List of American Pie characters

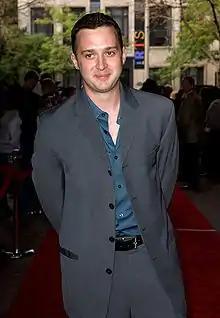
Eddie Kaye Thomas

Paul Finch, commonly referred by his surname Finch, first appears in "American Pie" as a mochaccino-drinking sophisticate and he is the friend of Jim Levenstein, Kevin Meyers and Chris "Oz" Ostreicher. He is a member of the nerdy four friends make a pact to lose their virginity before they graduate from high school. Finch, meanwhile, pays Vicky's friend Jessica $200 to spread rumors around the school of his sexual prowess, hoping that it will increase his chances of success. Unfortunately, he runs into trouble when Stifler, angry that a girl turned him down for the prom because she was waiting for Finch to ask her, puts a laxative into Finch's mochacchino. Finch, being paranoid about the lack of cleanliness in the school restrooms, and unable to go home to use the toilet as he usually does, is tricked by Stifler into using the girls' restroom. Afterward, he emerges before many other fellow students, humiliated and is left dateless. At the prom, everything seems hopeless for the four boys until Vicky asks the girl that Chuck Sherman claimed to have bedded about her first time. She proclaims to everyone at the prom that she and Sherman did not have sex at Stifler's party, leaving Sherman embarrassed and making him wet himself. The revelation takes the pressure off of Jim, Kevin, Oz and Finch, and they head to the post-prom party with new hope. At the after-party at Stifler's house, all four boys fulfill their pledge. Finch strays downstairs to the basement recreation room where he meets Stifler's mother, Jeanine. She is aroused by his precociousness, and they have sex on the pool table. In the morning Stifler enters the room, realizes that his mom has had sex with Finch and faints, unable to believe that his mom and "shitbreak" are together. The morning after the prom Jim, Kevin, Oz, and Finch eat breakfast at their favorite restaurant where they toast to the future.